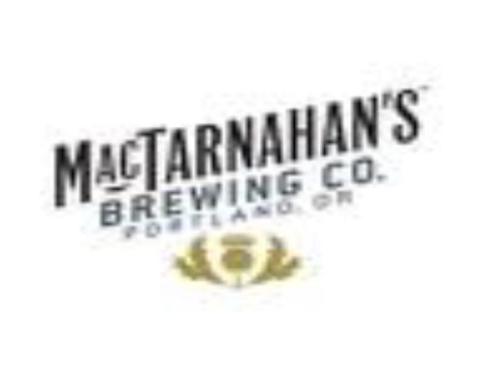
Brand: mactarnahan's
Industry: Food